Afro–Trinidadians and Tobagonians

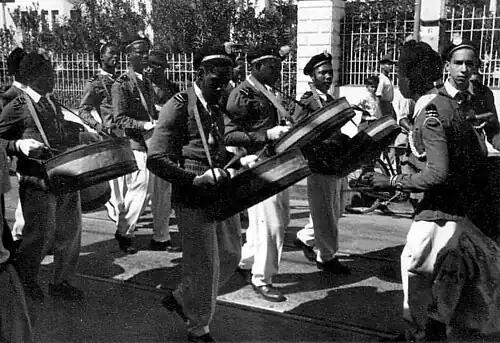
Afro-Trinidadian steelpan and calypso players.

The ultimate origin of most African ancestry in Trinidad and Tobago is in West and Central Africa. The most common ethnic groups of the enslaved West and Central Africans in Trinidad and Tobago were Igbo, Kongo, Ibibio, Yoruba and Malinke people. All of these groups, among others, were heavily affected by the Atlantic slave trade. The population census of 1813 shows that among African-born slaves the Igbo were the most numerous.